Illinois Institute of Technology

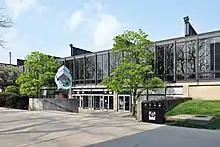
The Paul V. Galvin Library, designed by architect Walter Netsch in 1962. It is named for the founder of Motorola.

The Illinois Tech main campus, known as Mies Campus, is centered around 33rd and State Streets, approximately south of the Chicago Loop in the historic Bronzeville neighborhood on the South Side of Chicago, part of the Douglas community area. Also known as the Black Metropolis District, the area is a landmark in African-American history. Following rapid growth during the Great Migration of African Americans from the South between 1910 and 1920, it became home to numerous African-American-owned businesses and cultural institutions and offered an alternative to the race restrictions that were prevalent in the rest of the city. The area was home to author Gwendolyn Brooks, civil rights activist Ida B. Wells, bandleader Louis Armstrong, pilot Bessie Coleman and many other famous African Americans during the mid-20th century. The church where Emmett Till's funeral was held is less than a mile south of the campus. The nine extant structures from the period during the Great Migration, when the area became known as the Black Metropolis District, were added jointly to the National Register of Historic Places in 1986 and designated a Chicago Landmark in 1998.